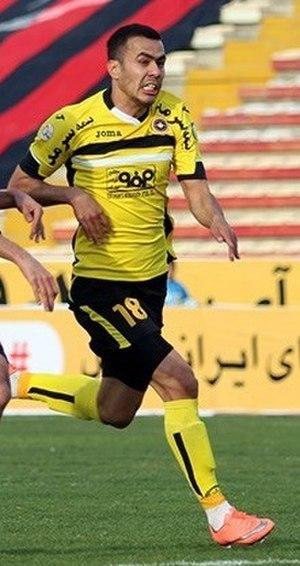
Fozil Musaev est un footballeur international ouzbek né le 2 janvier 1989 à Tachkent. Il évolue au poste de milieu de terrain.